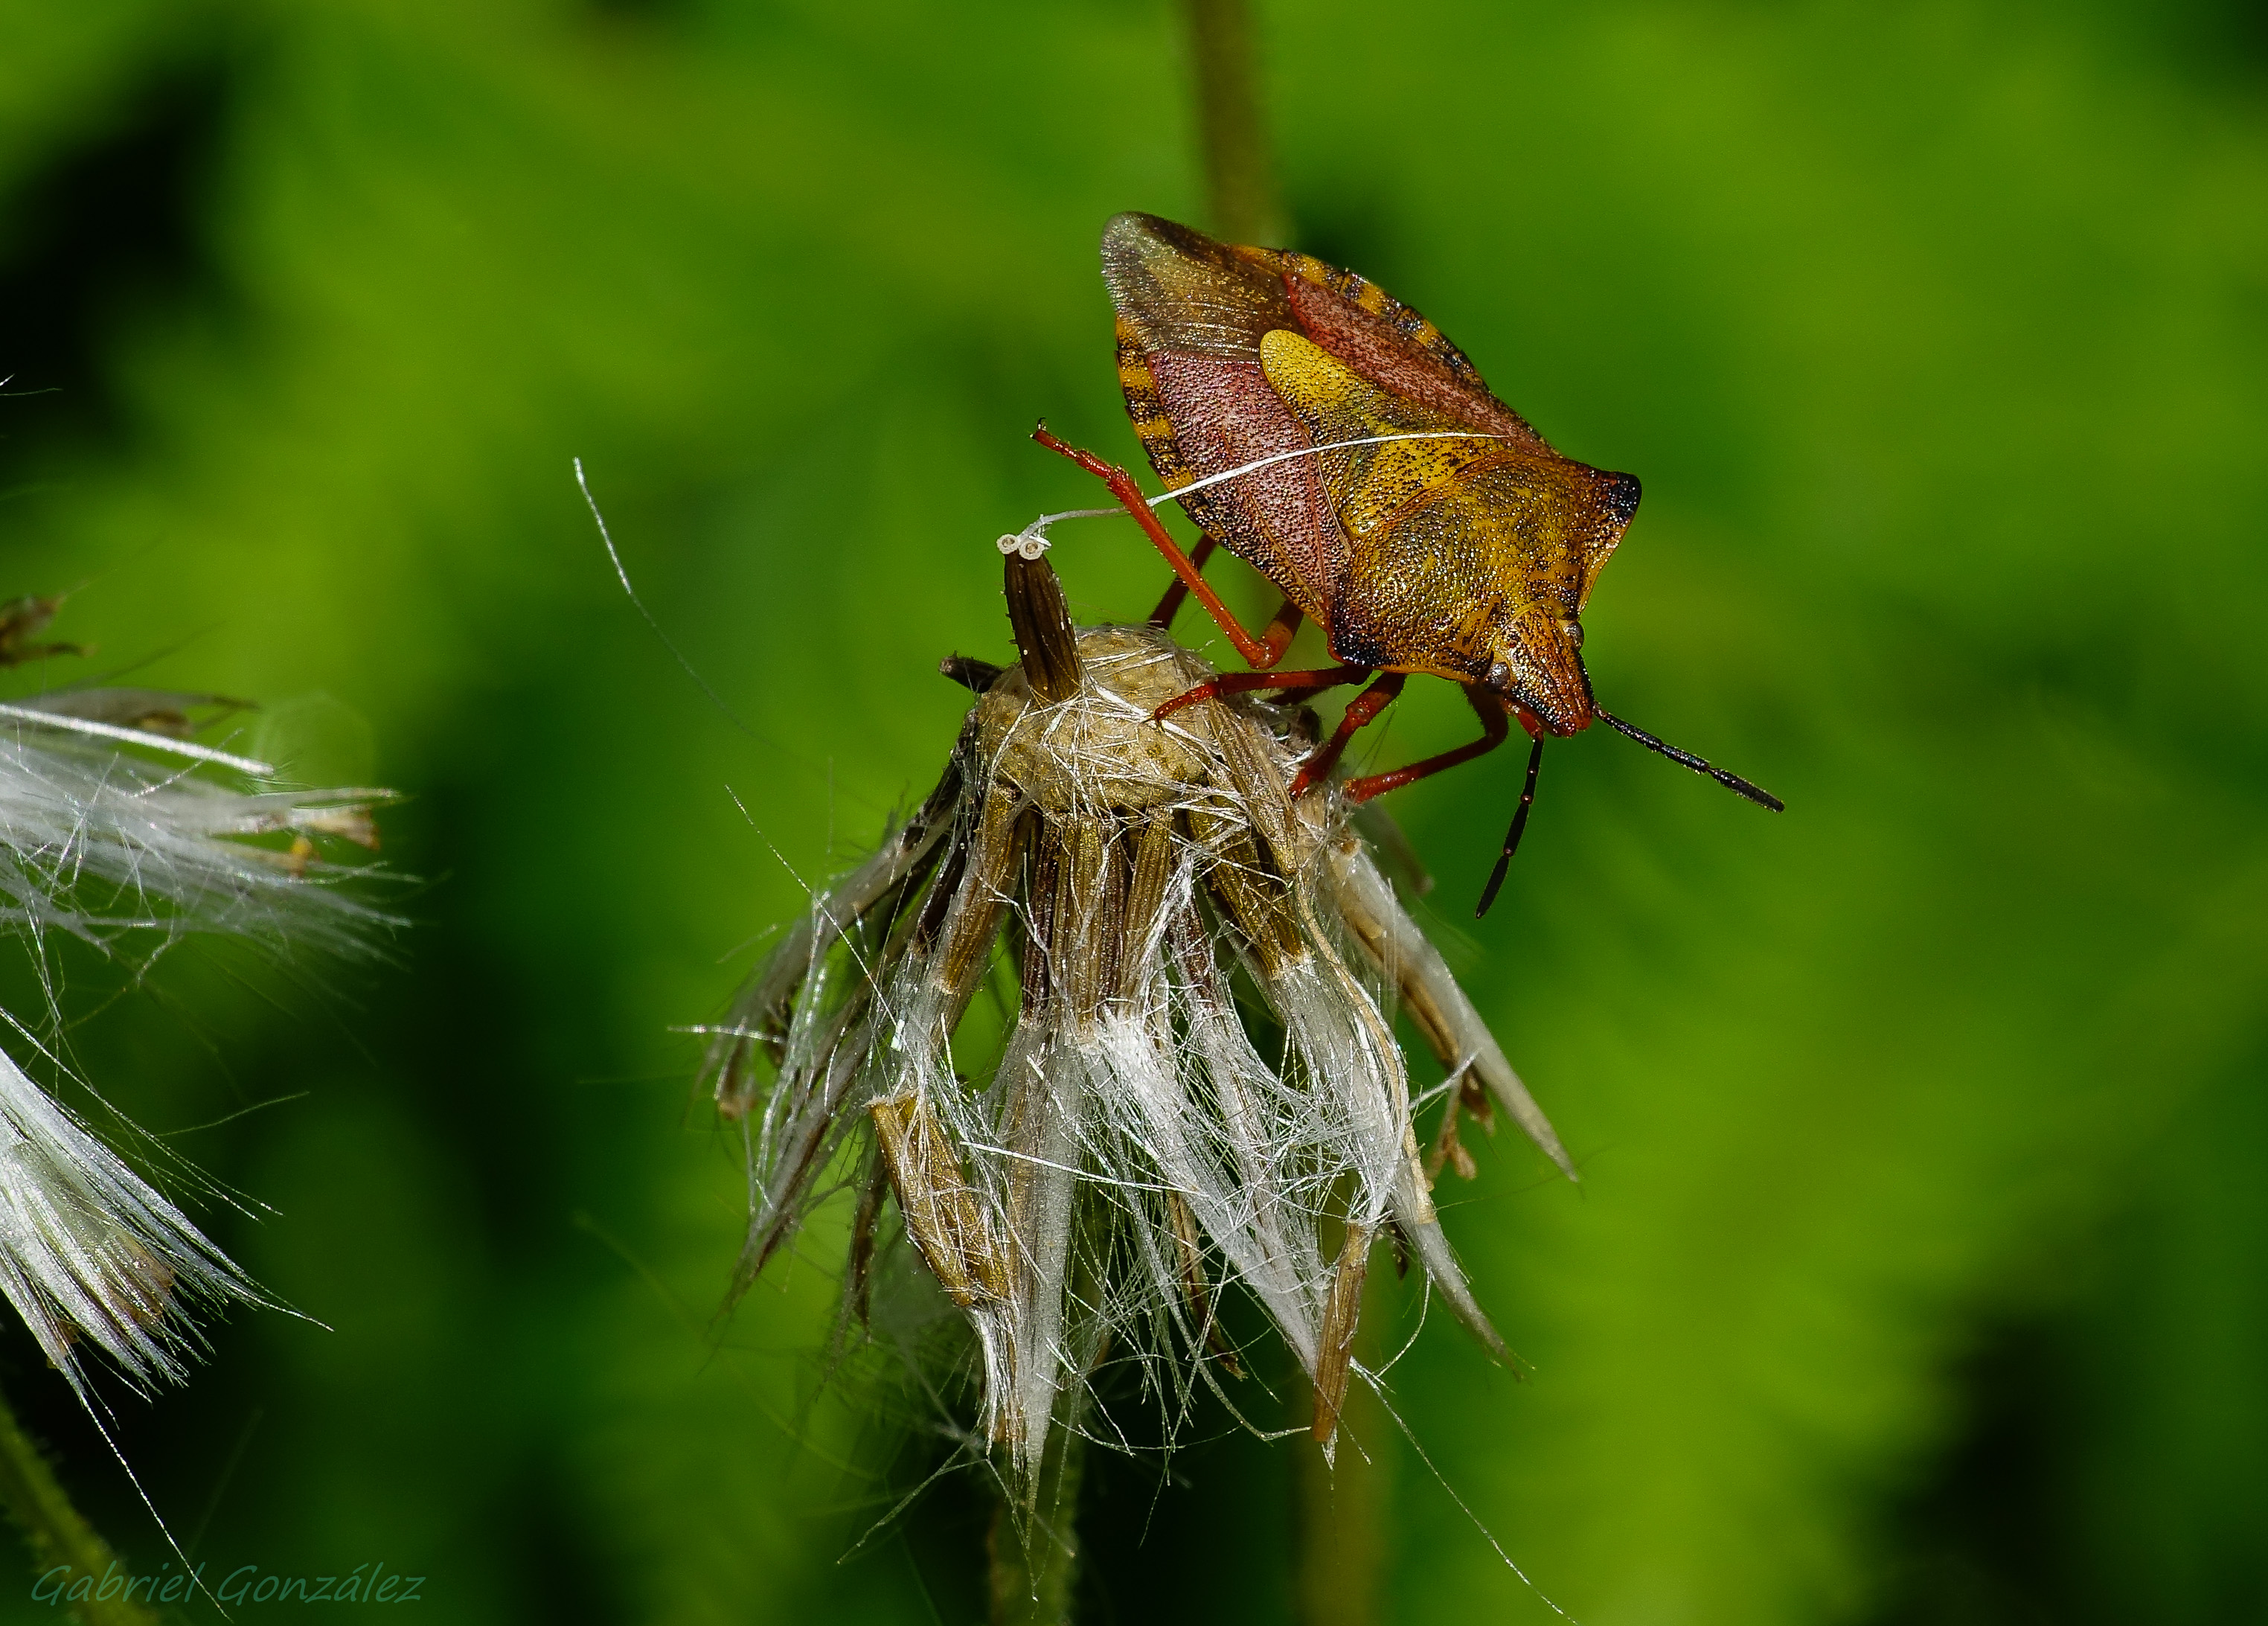
nature, grass, branch, plant, photography, meadow, leaf, flower, fly, wildlife, green, insect, macro, flora, fauna, invertebrate, close up, animals, ggl1, gaby1, xovesphoto, animales, sonyrx10, rx10, marumi, gphoto, gabrielcorua, xelodegalicia, marumidhc330, macro photography, grass family, plant stem